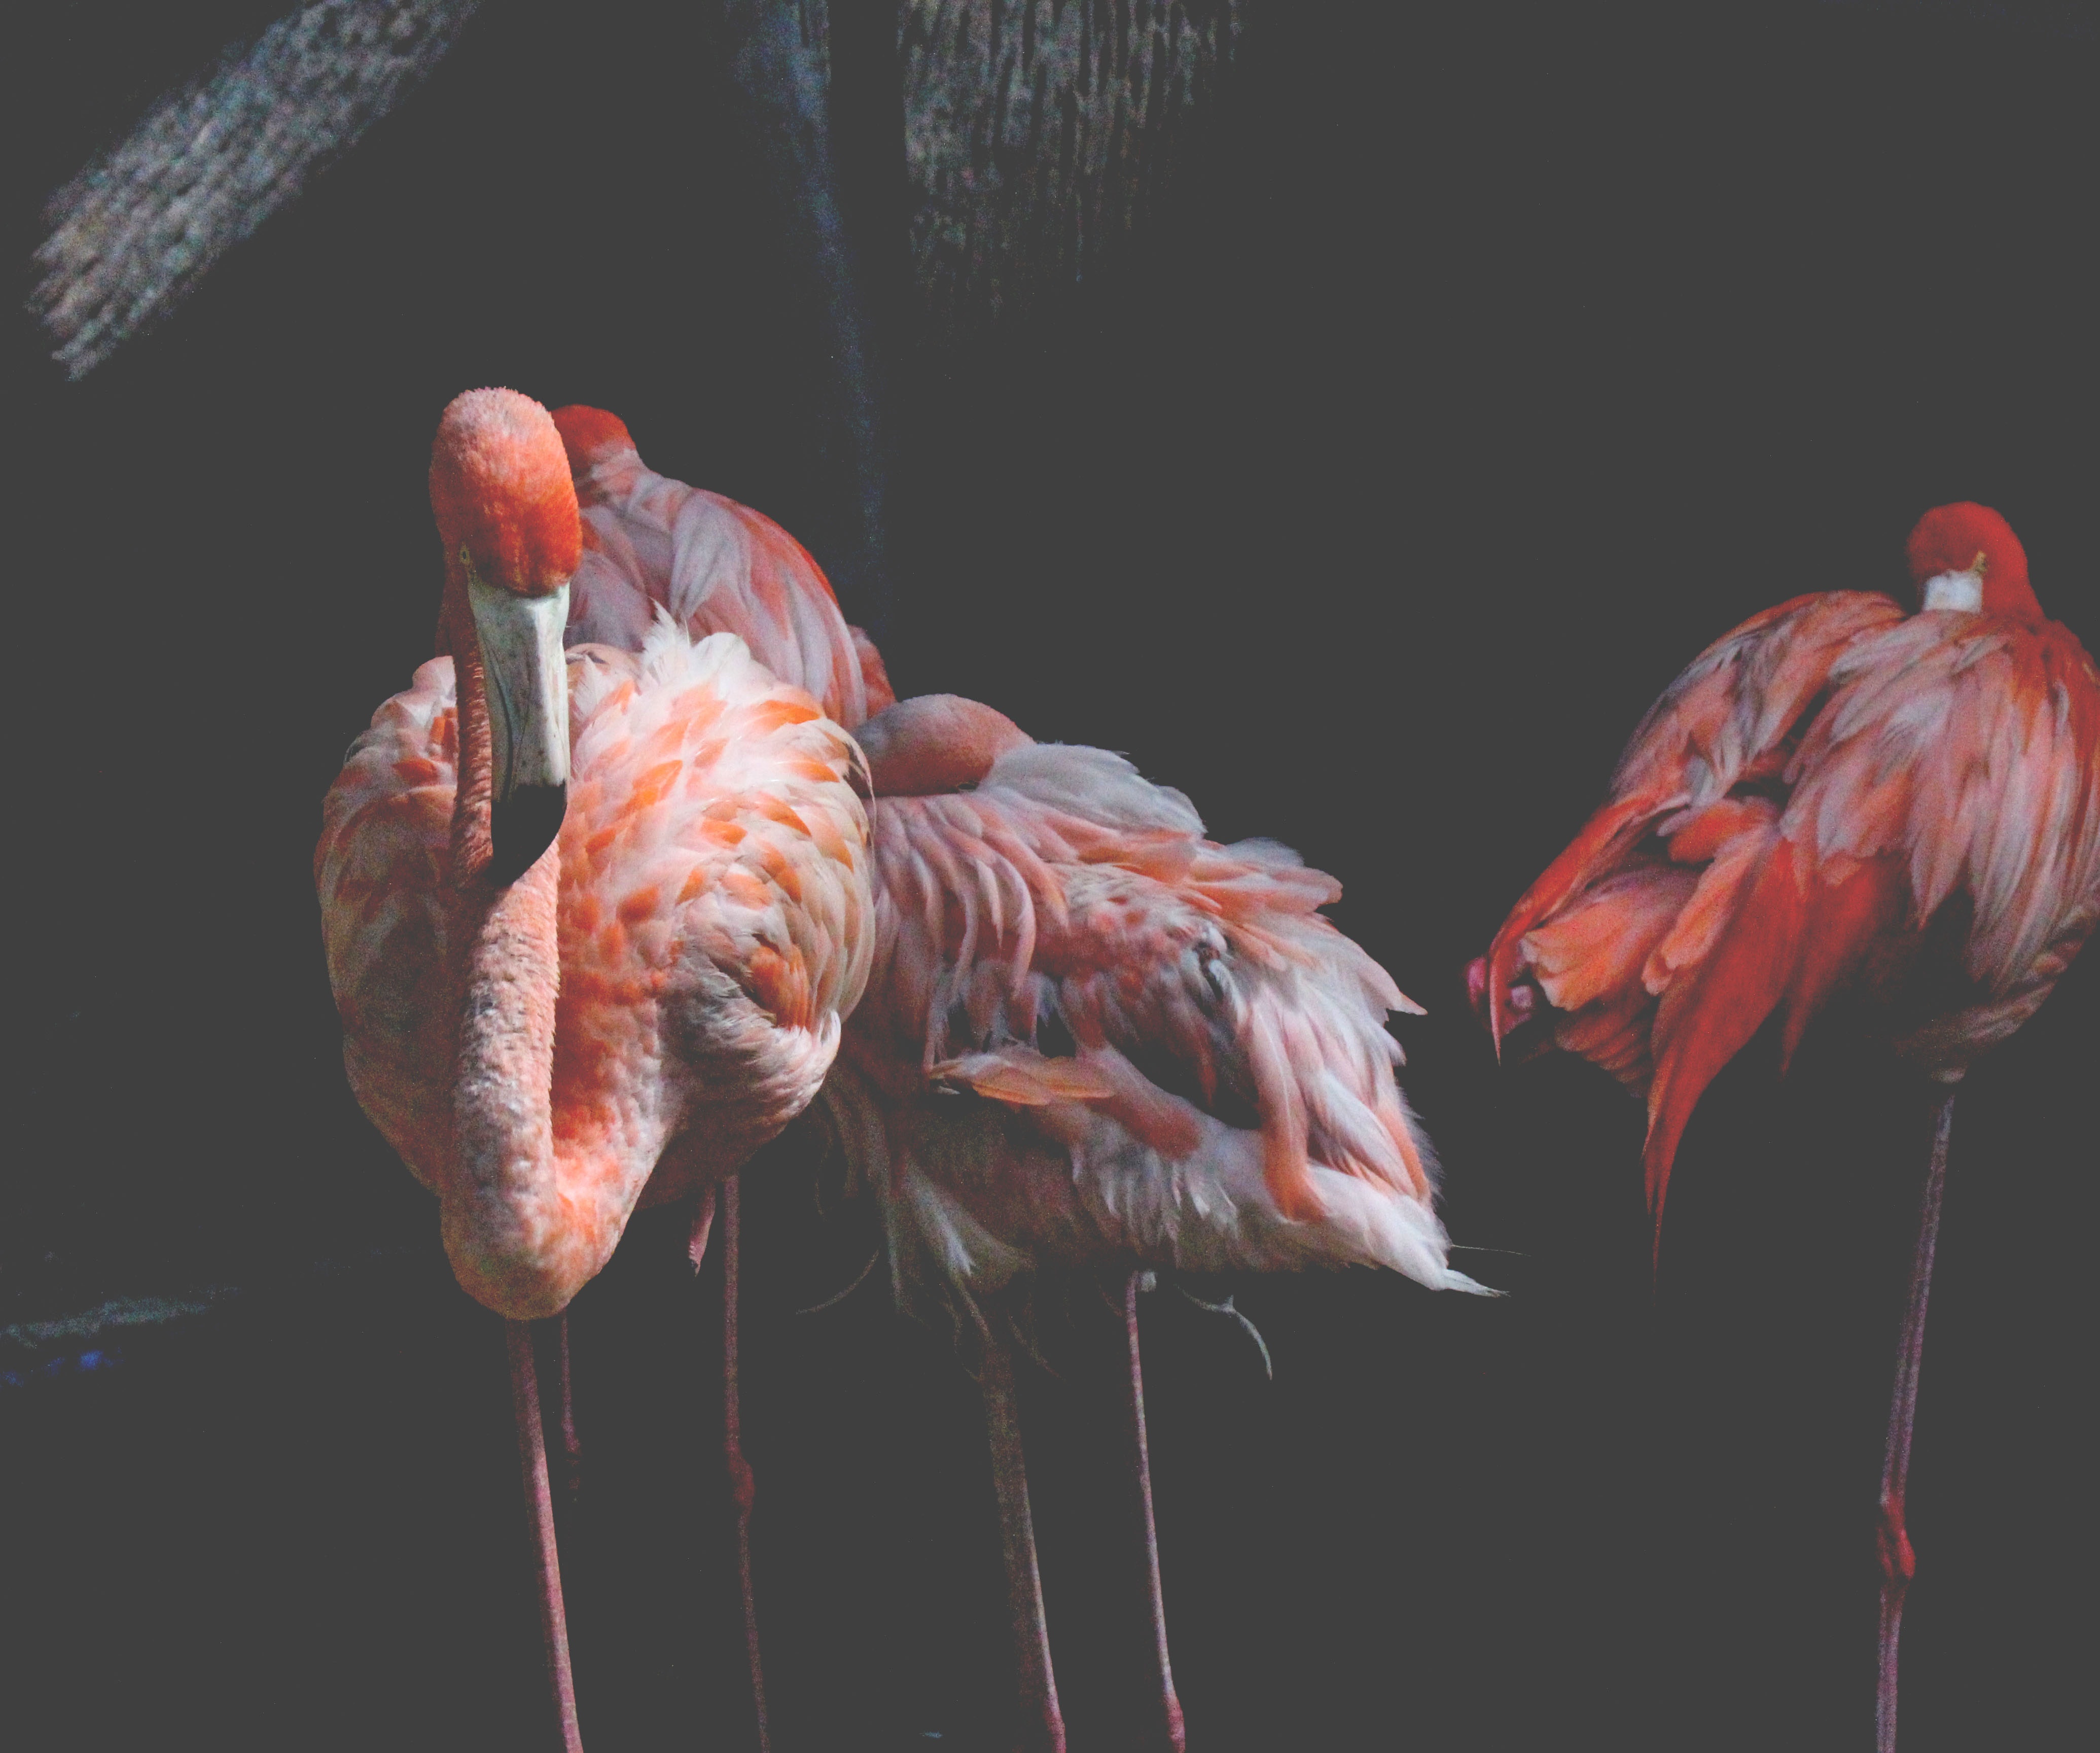
greater flamingo, flamingo, bird, water bird, neck, organism, beak, feather, flesh, wildlife